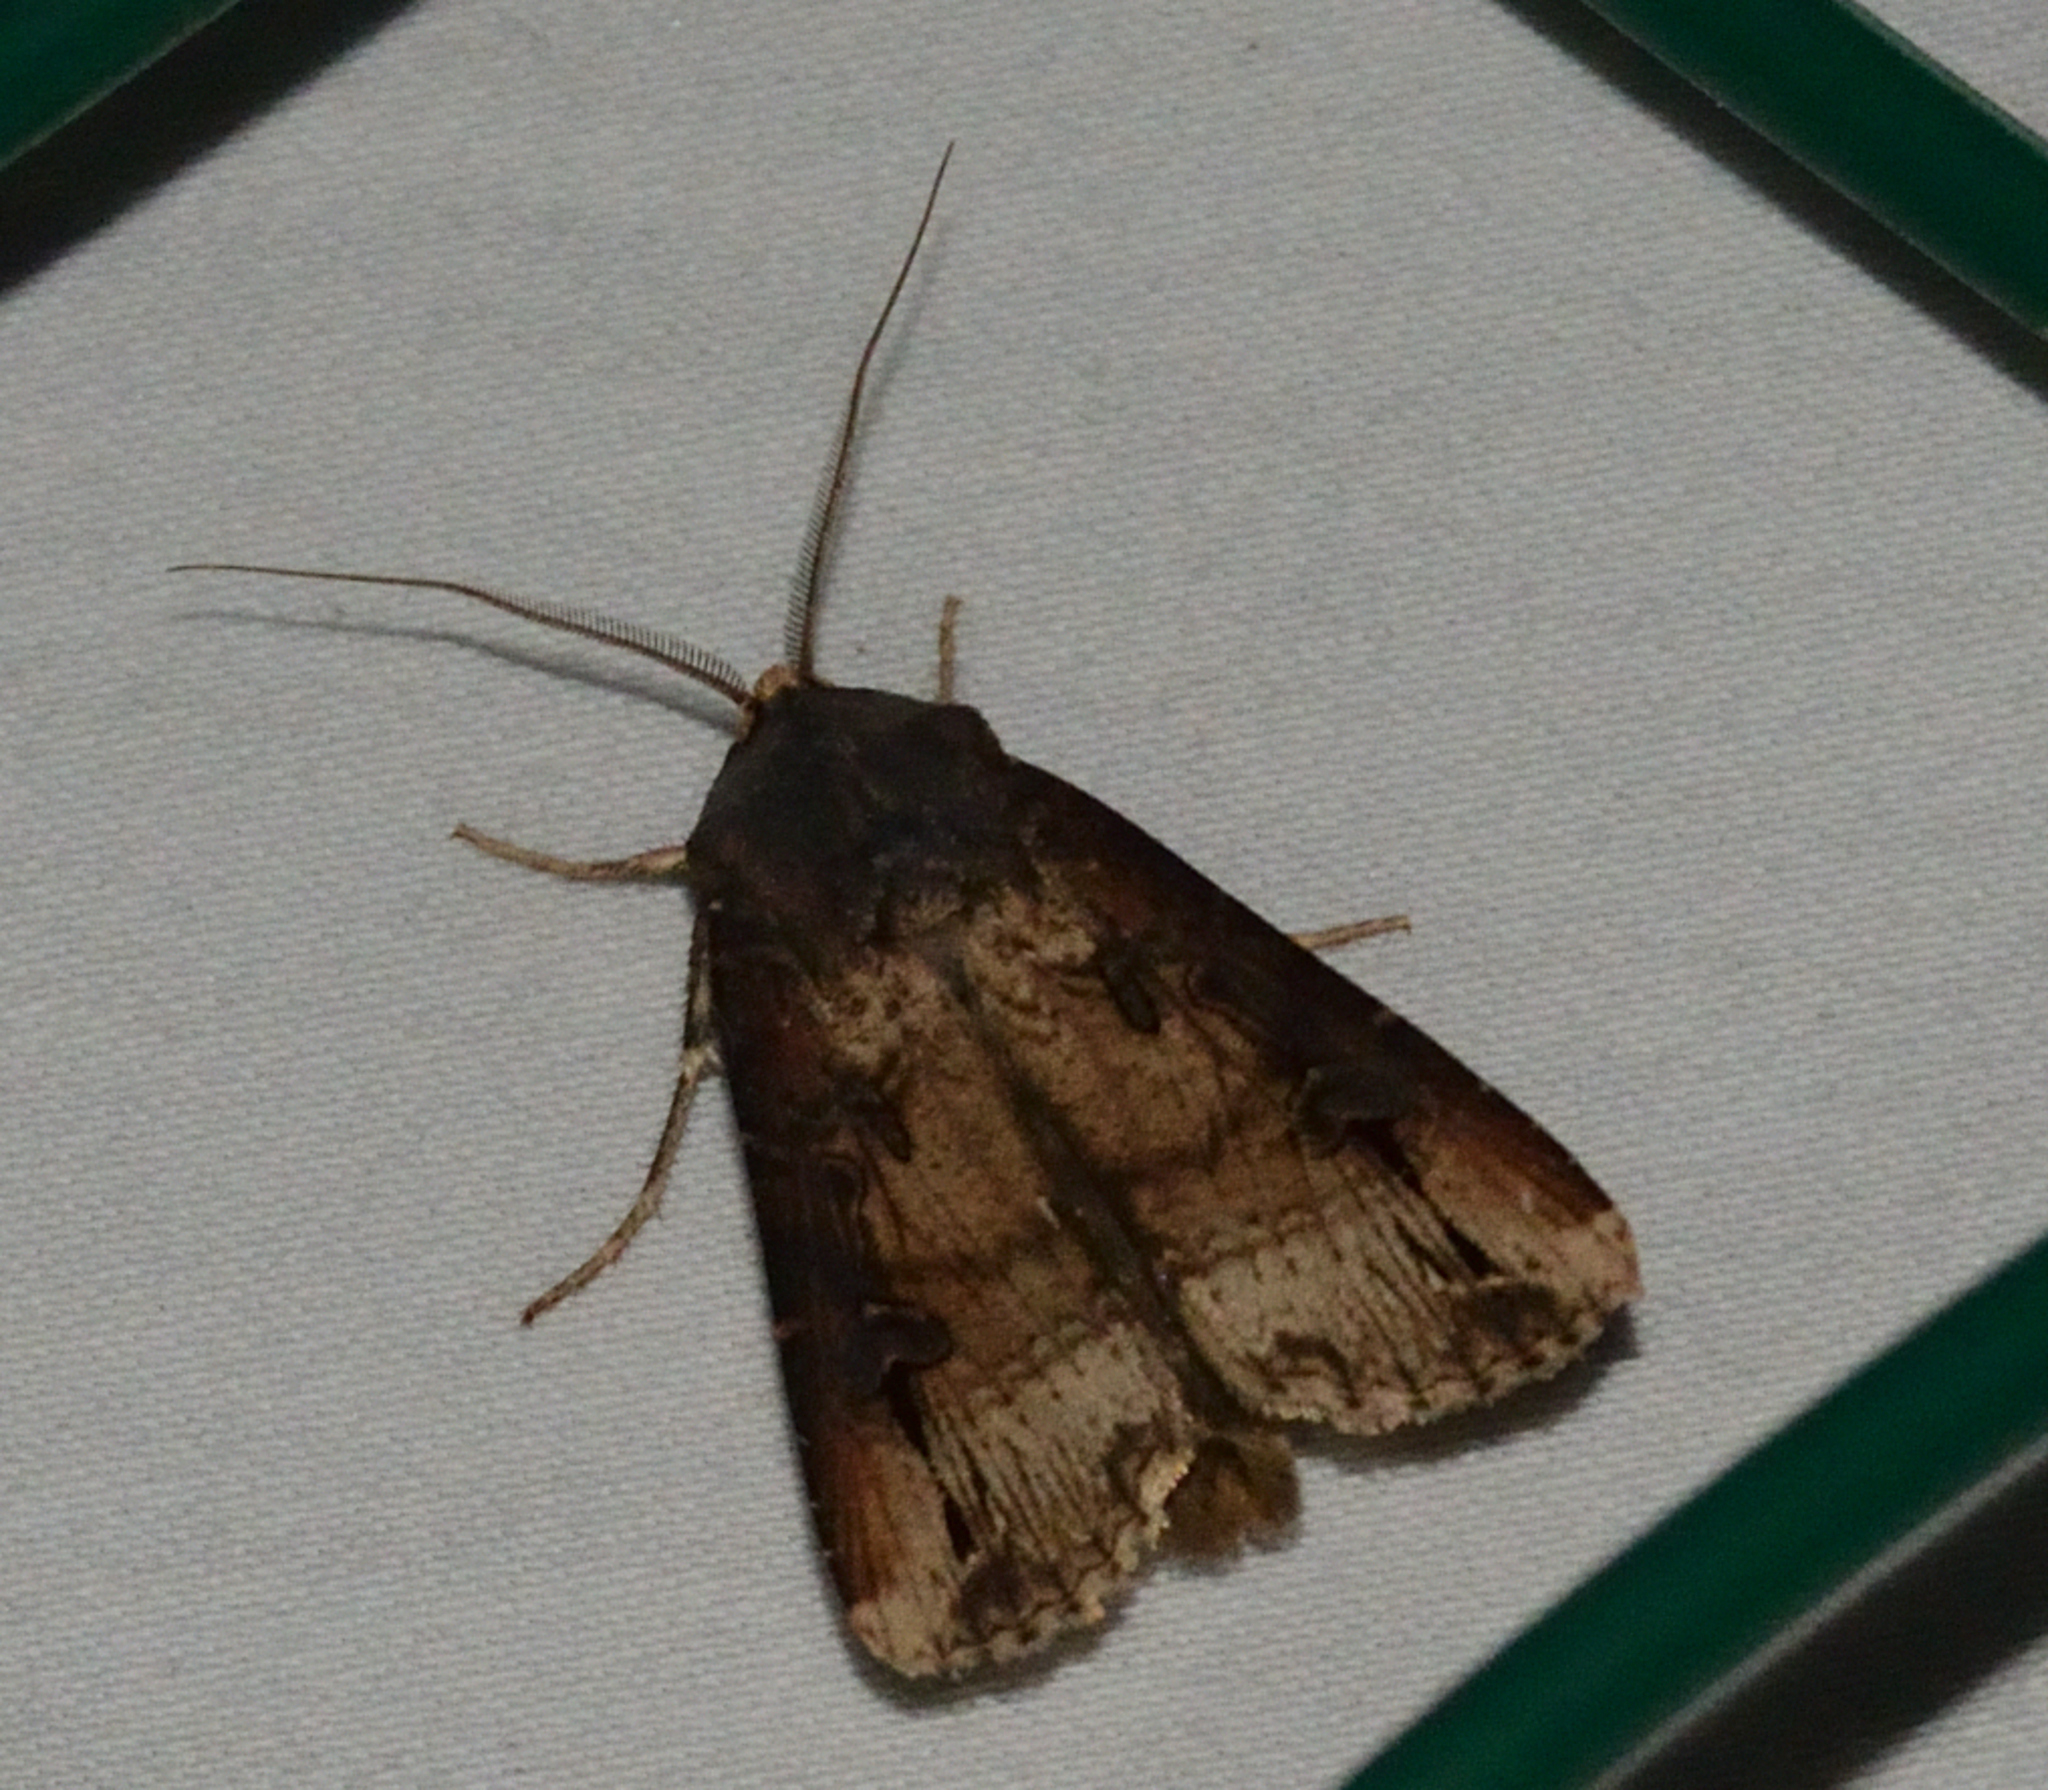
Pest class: cutworms